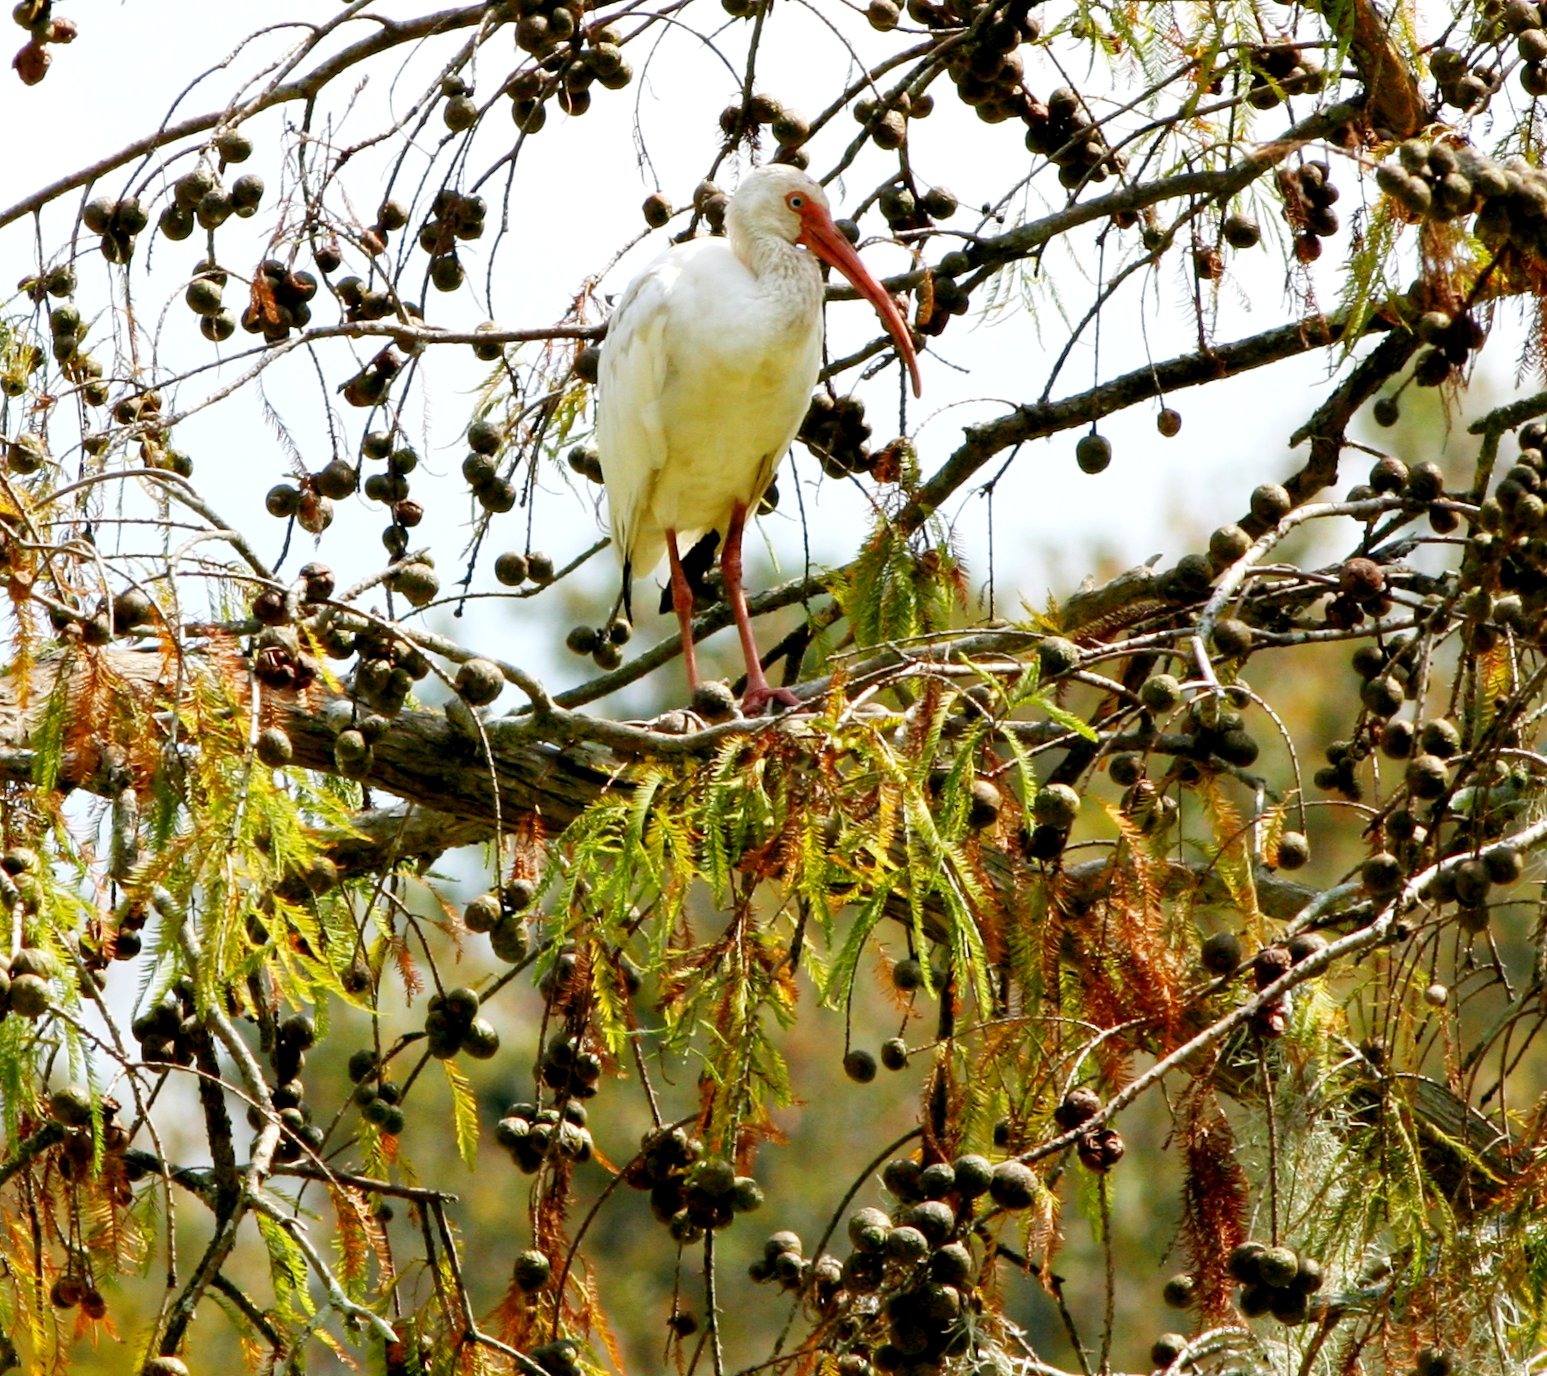
tree, nature, branch, blossom, bird, white, leaf, flower, alone, isolated, wildlife, spring, green, sitting, autumn, flora, season, fauna, plants, trees, birds, berries, branches, fruits, vertebrate, crane, waterfowl, perching bird, tree background